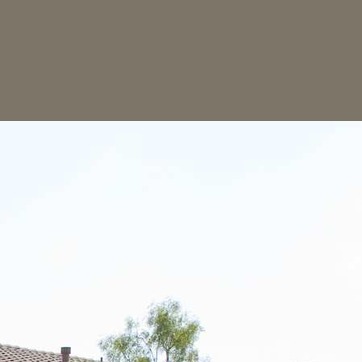
Material: sky